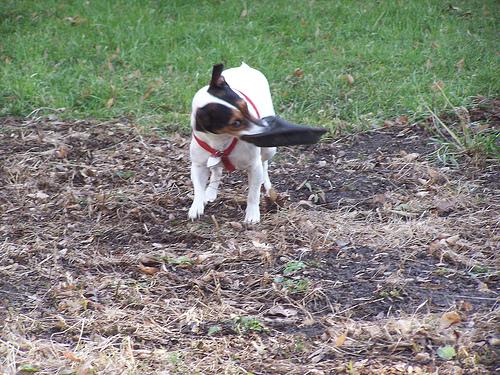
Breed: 237-n000095-toy_terrier